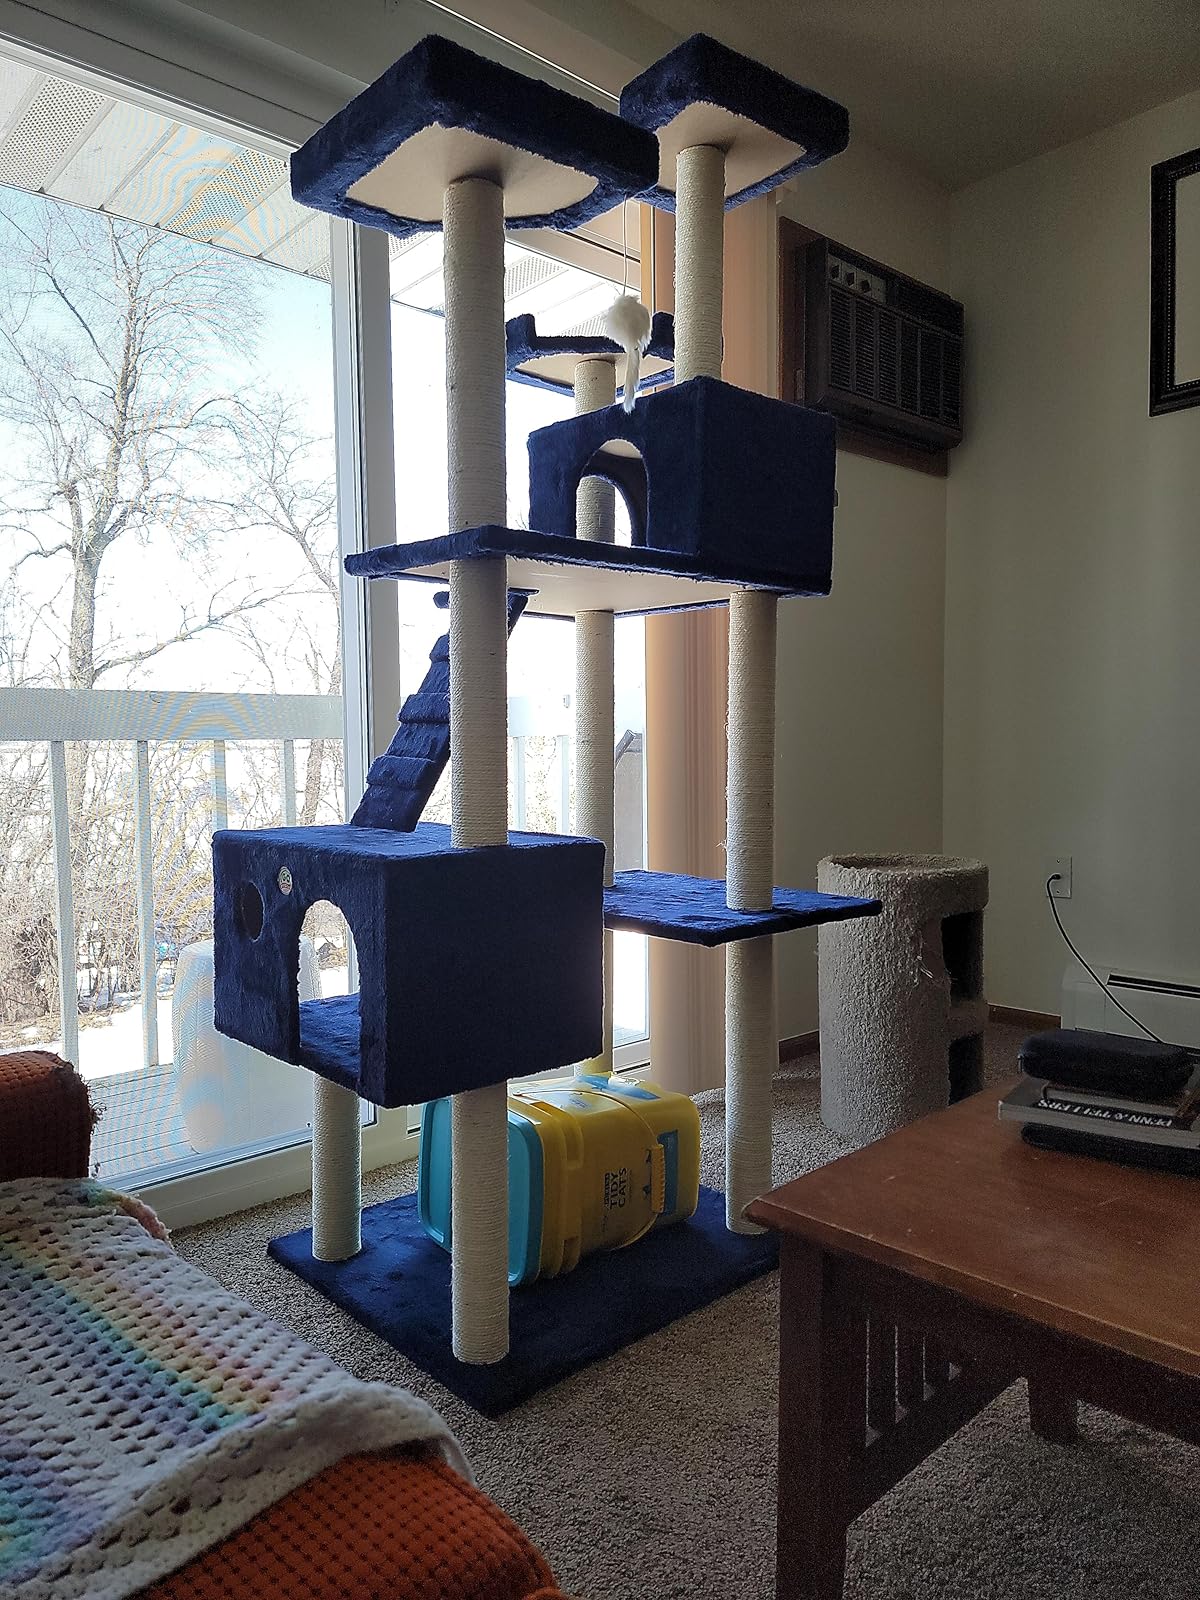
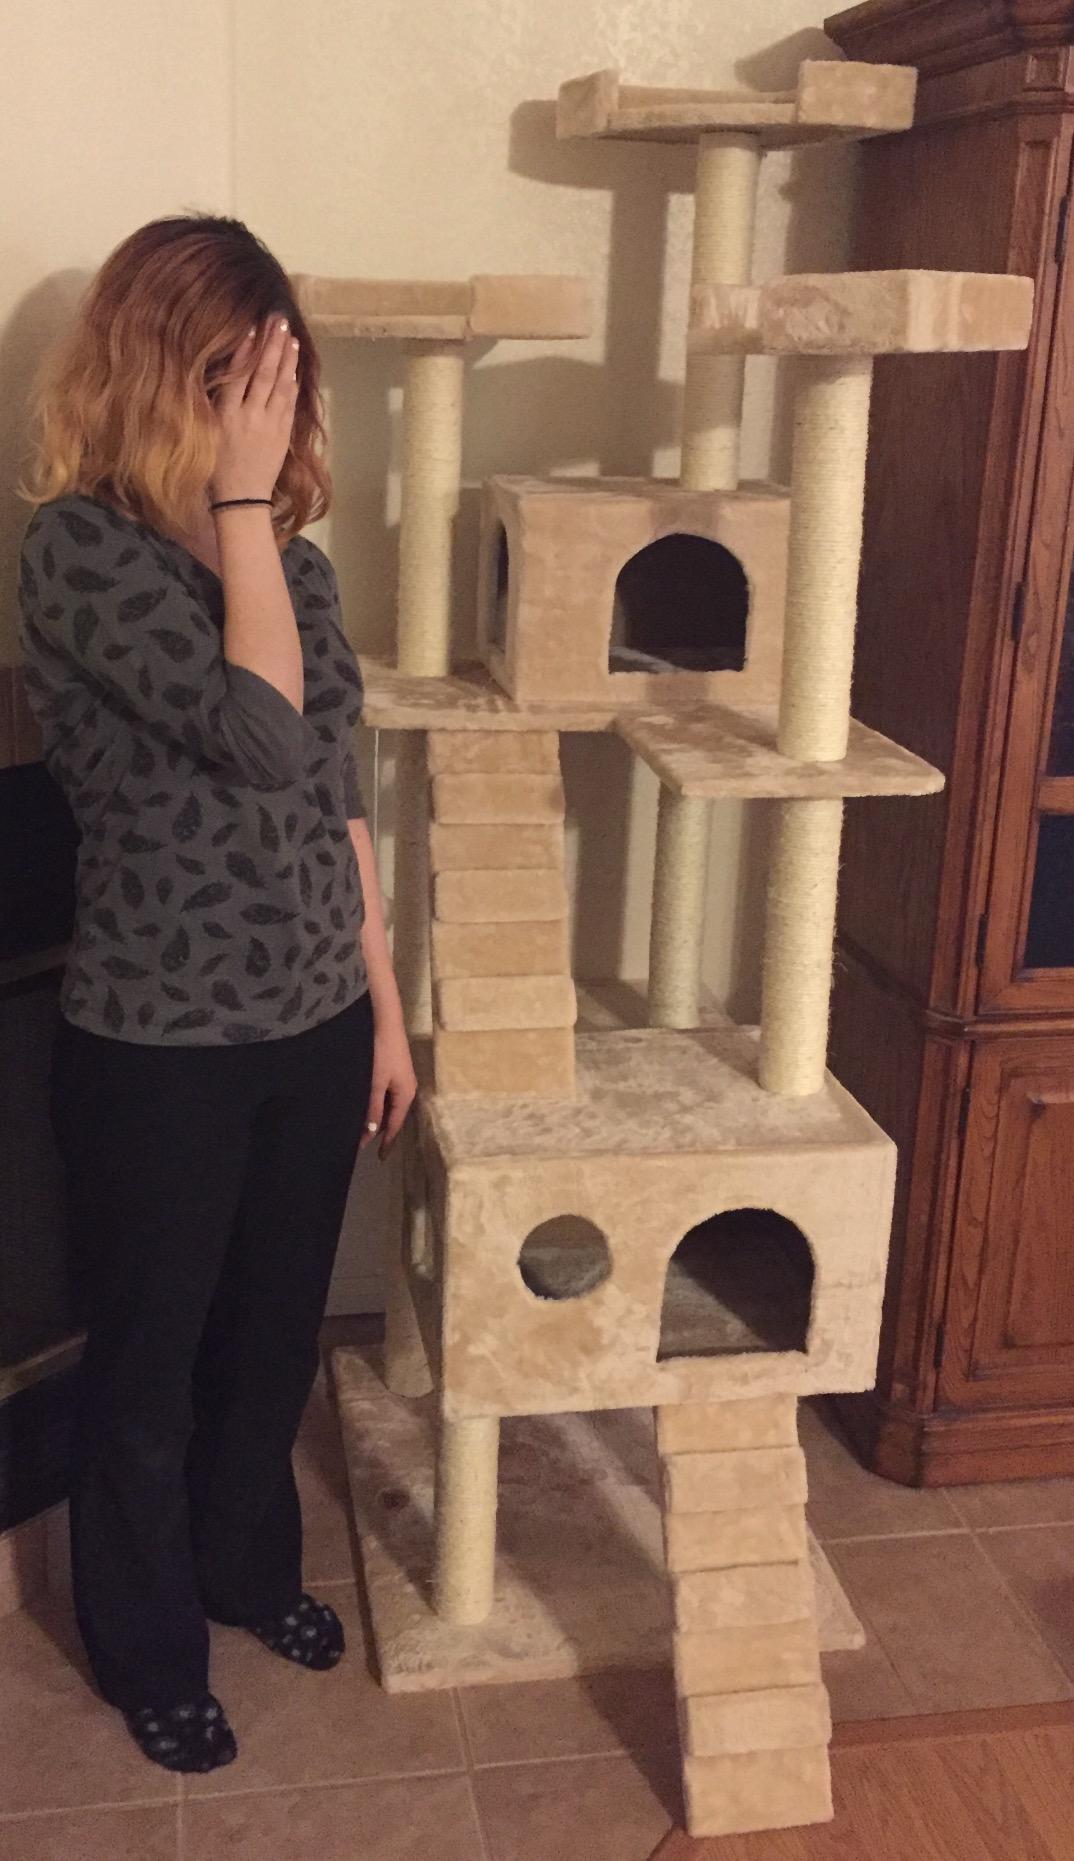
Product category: items_cat tree
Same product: no